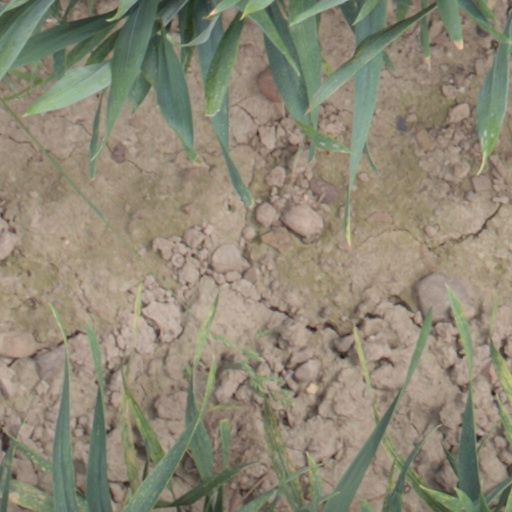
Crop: wheat